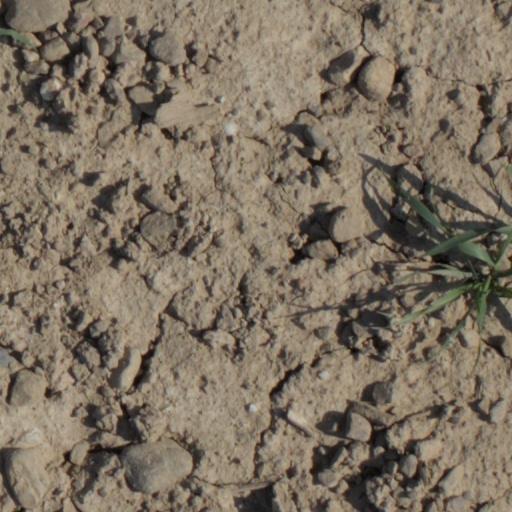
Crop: wheat